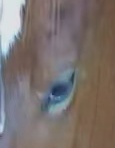
Face region: eyes (orbital_tightening_and_eye_area)
Pain indicator: obviously_present